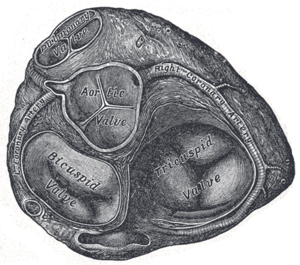
En anatomie, les valves cardiaques sont des structures du cœur, séparant les différentes cavités et empêchant le sang de refluer dans le mauvais sens.
La valve mitrale, anciennement appelée valvule mitrale, est la valve cardiaque qui sépare l'atrium gauche du ventricule gauche. La valve mitrale est également appelée valve atrio-ventriculaire gauche.